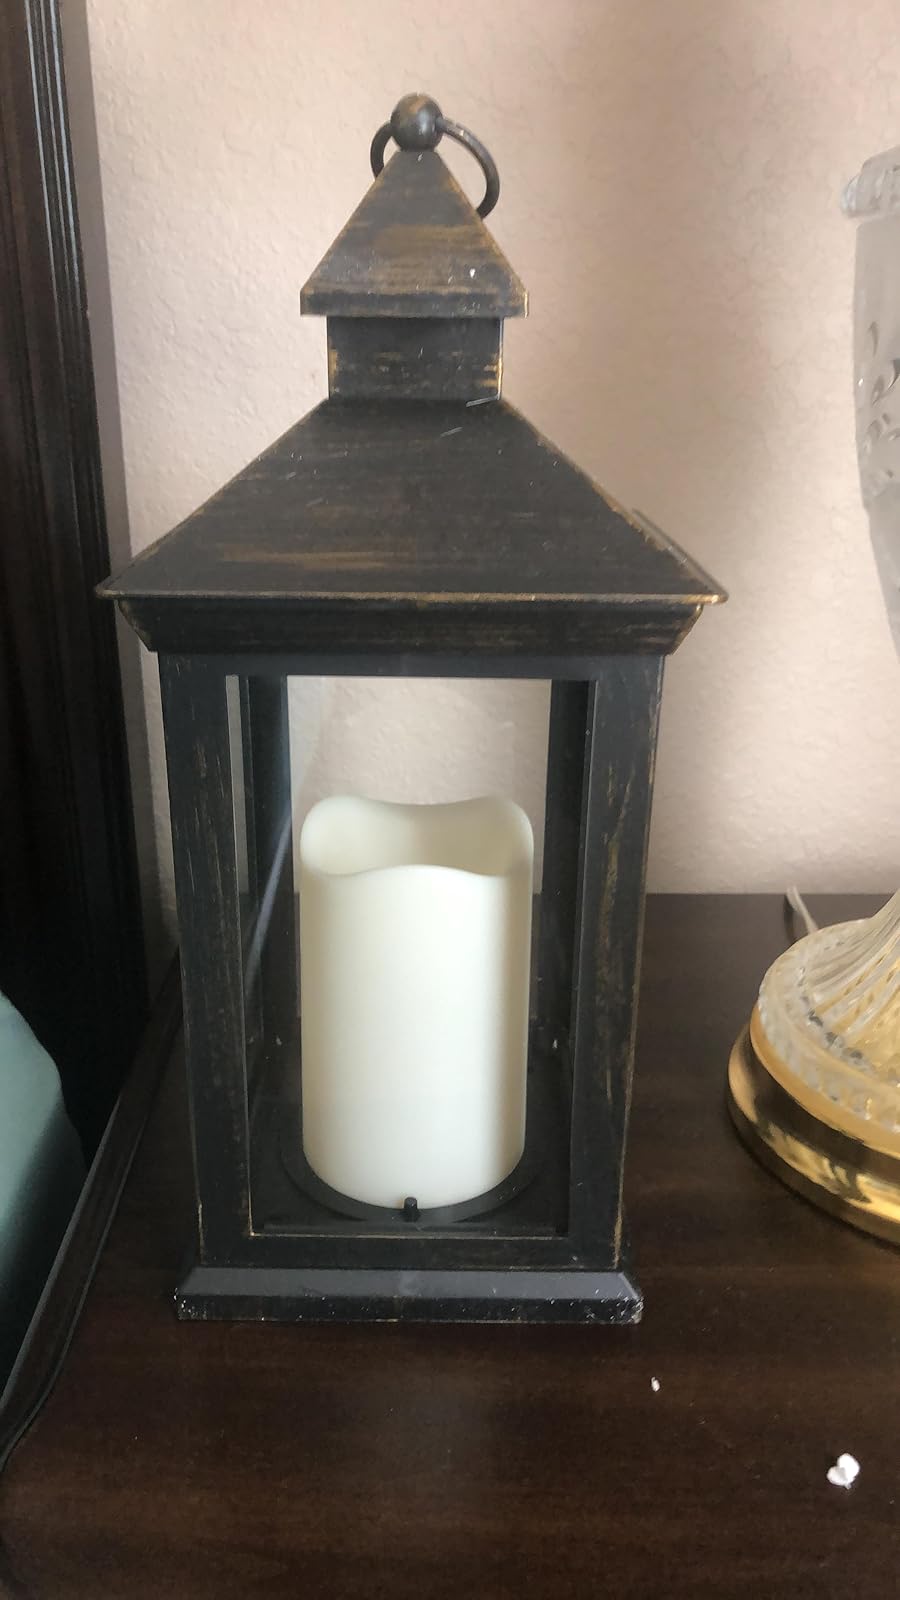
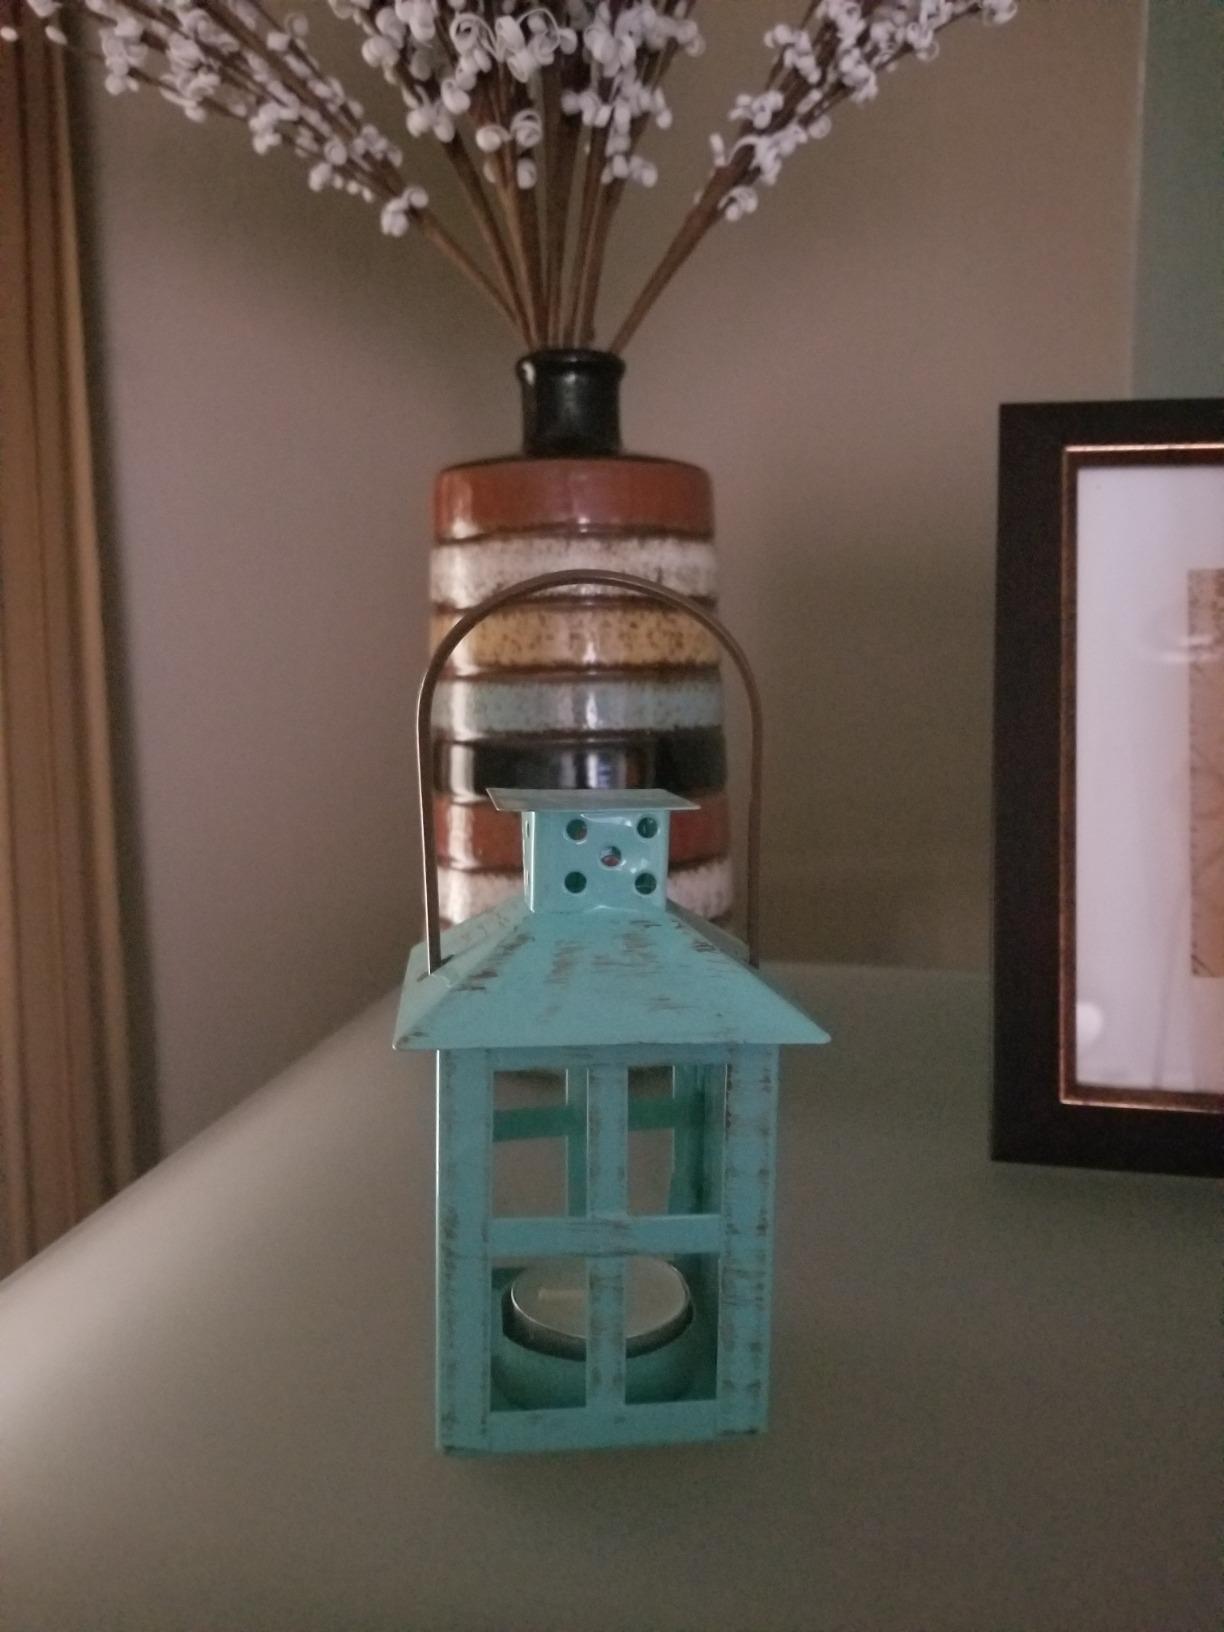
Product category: lantern
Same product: no